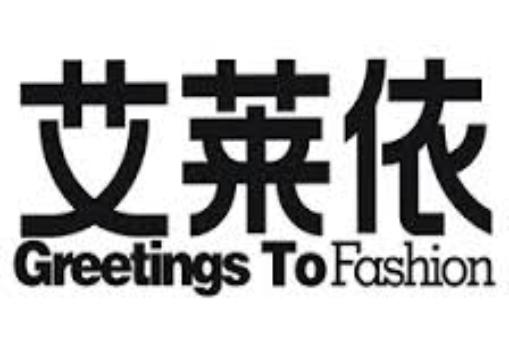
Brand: ERAL
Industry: Clothes